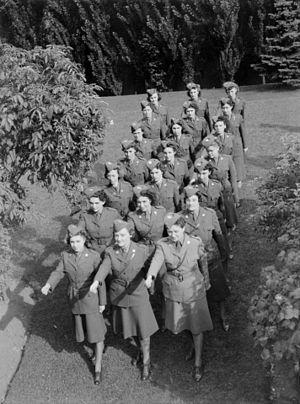
Des membres de la section féminine du «Canadian Auxiliary Service Corps» marchent au pas. Elles portent l'uniforme."
Les femmes pendant la Seconde Guerre Mondiale ont endossé beaucoup de rôles différents au cours de la guerre, allant de combattantes à travailleuses. La Seconde Guerre mondiale fut un conflit planétaire d'une ampleur sans précédent; l'urgence absolue de la mobilisation de l'ensemble de la population a inévitablement accéléré l'expansion de la place des femmes dans la société. Les rôles de celles-ci ont cependant varié d'un pays à l'autre. Des millions de femmes d'âges divers sont mortes à cause de ce conflit.